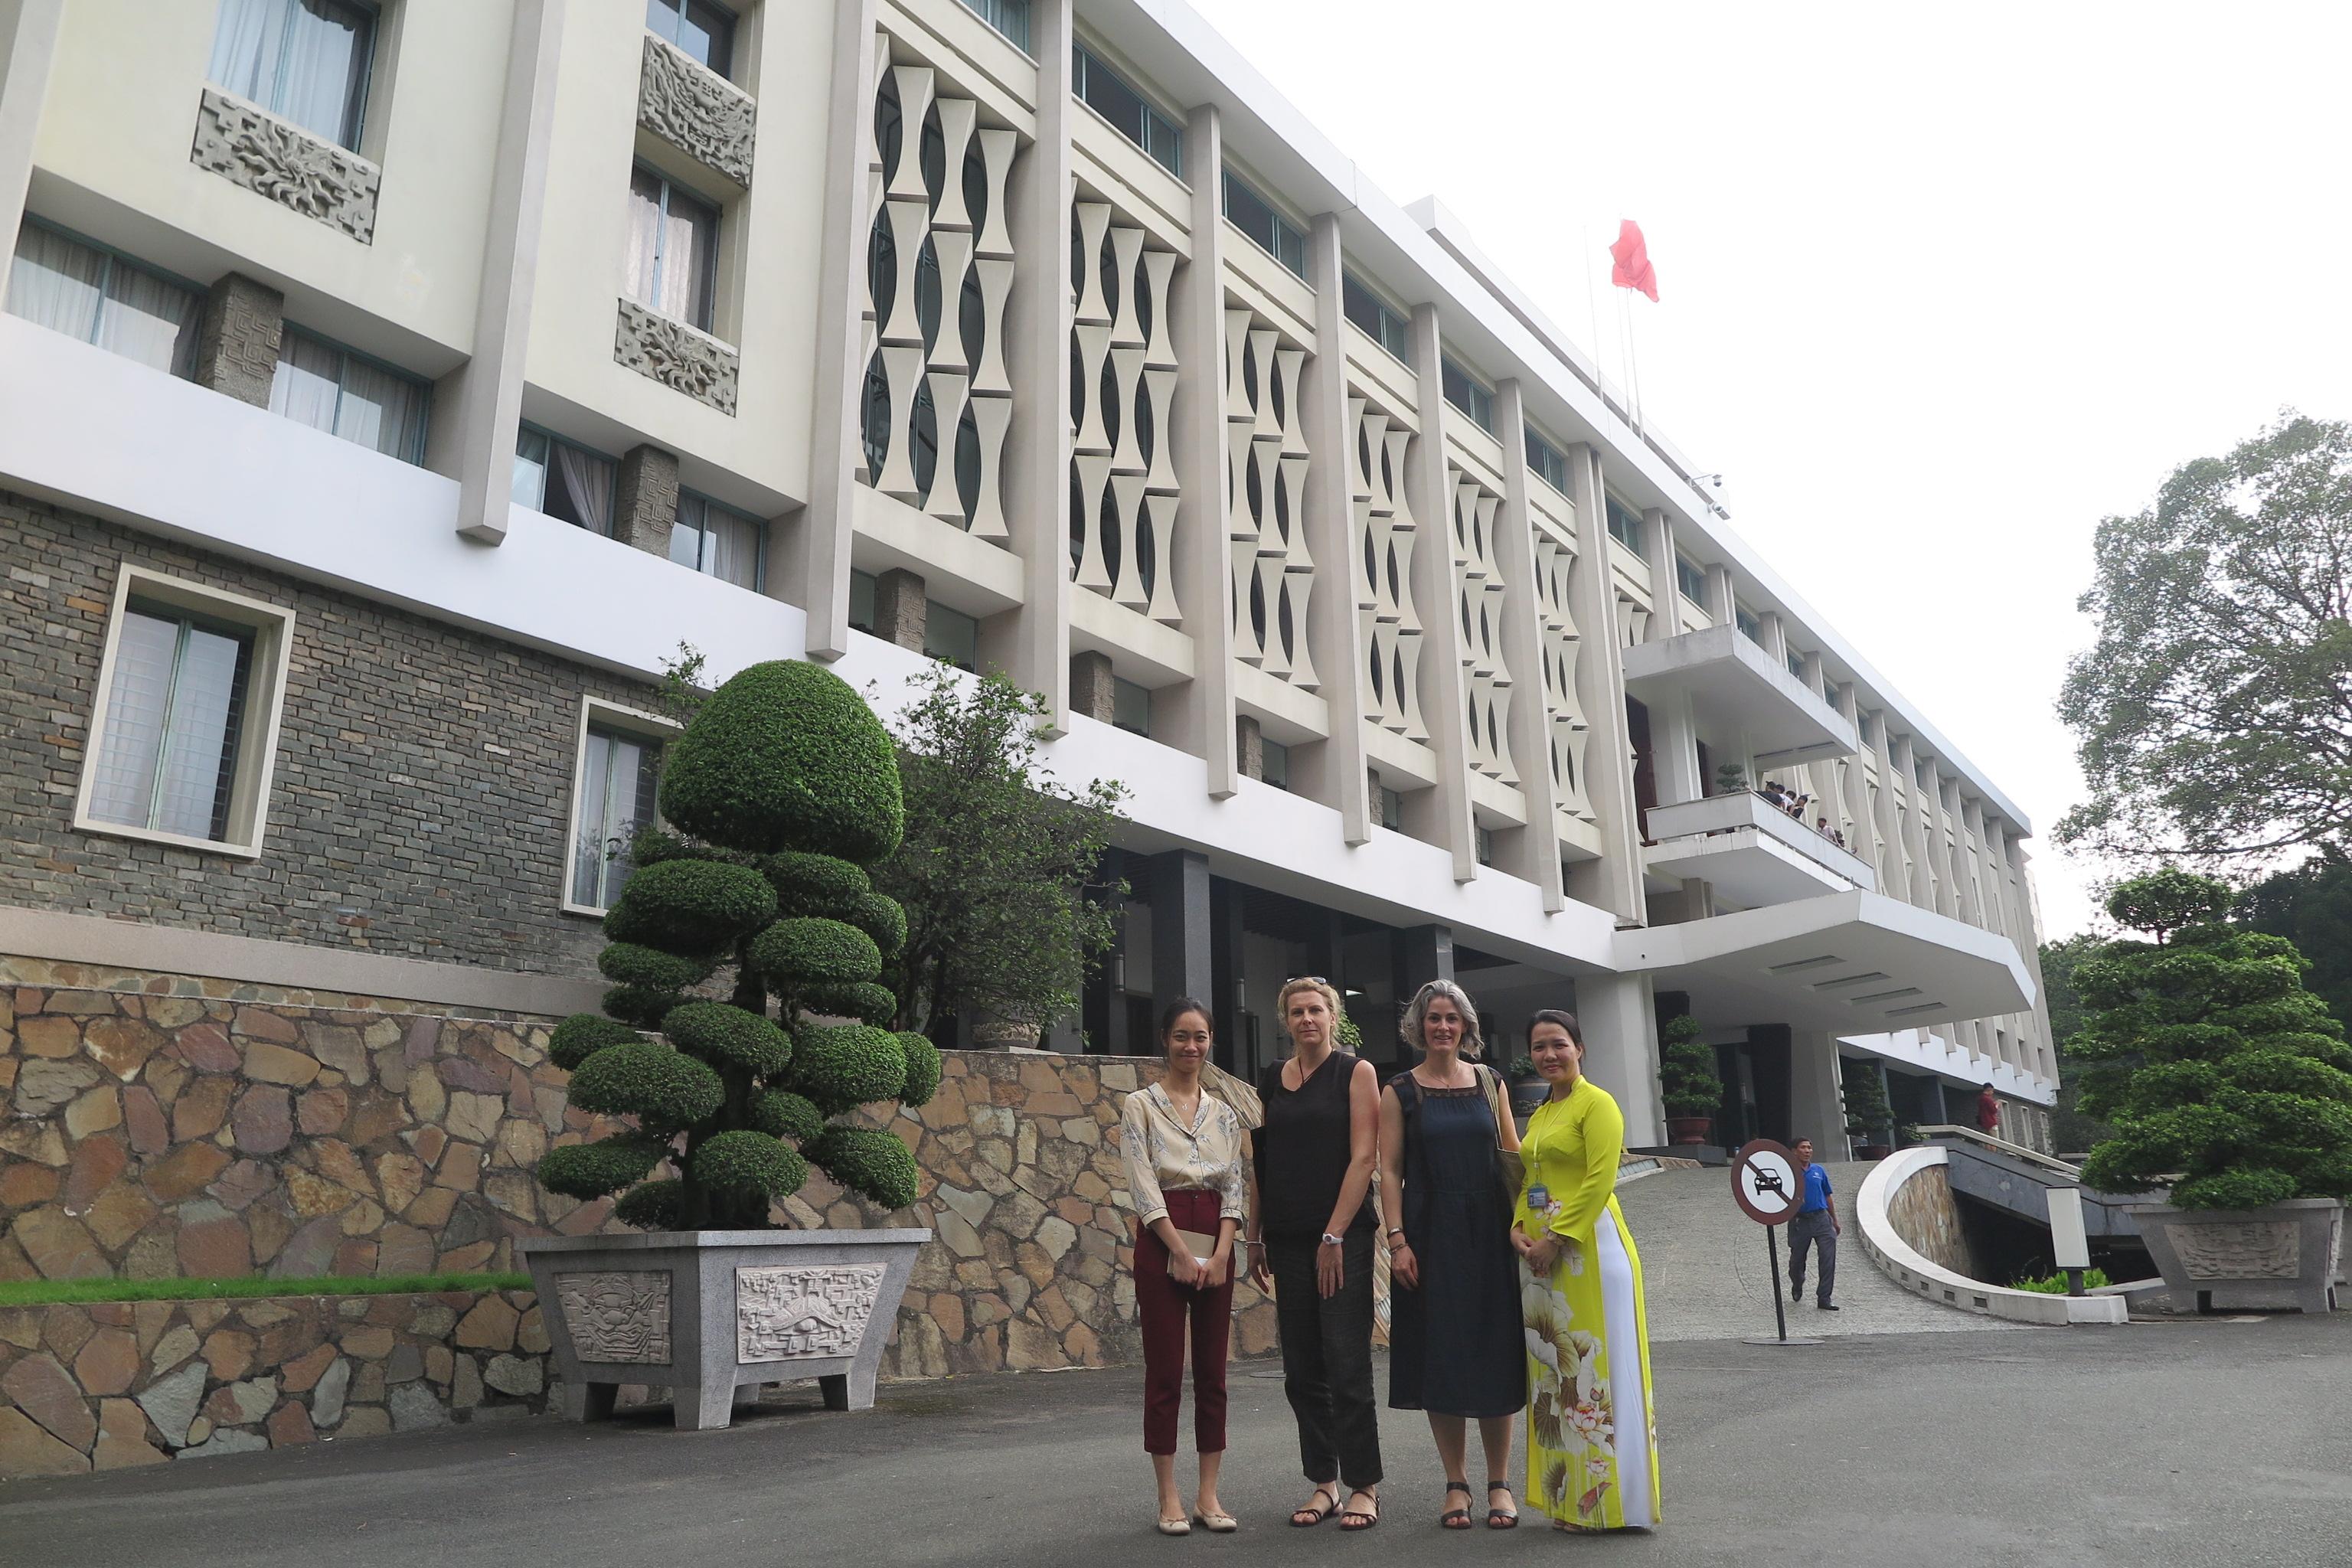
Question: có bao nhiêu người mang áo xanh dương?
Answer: có một người mang áo xanh dương